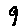
Label: 9